Clover Bend Historic District

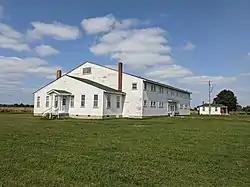

The Clover Bend Historic District encompasses a collection of historic municipal buildings in Clover Bend, Arkansas. It consists of five buildings, centered on the Clover Bend High School, built in 1937 with funding from the Farm Security Administration (FSA). The complex also includes four other primarily academic buildings: the gymnasium, home economics building, cafeteria, and fire station. It was the centerpiece of a major FSA project to provide services and lifelines to the small-scale farmers of the area during the Great Depression.